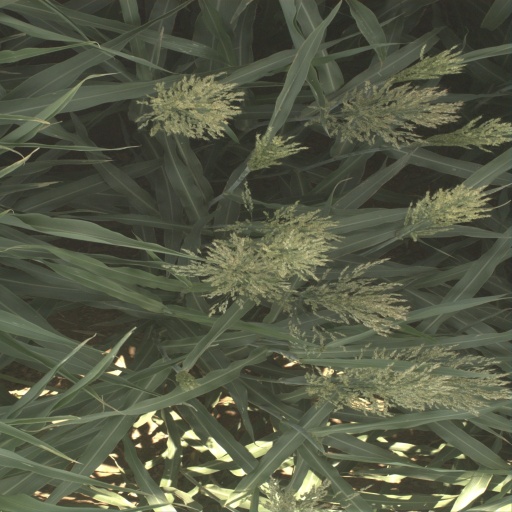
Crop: sorghum